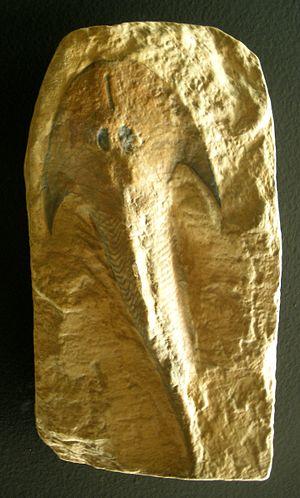
Ostracoderme est le nom de plusieurs groupes de poissons éteints, primitifs, agnathes qui étaient recouverts d'une armure de plaques osseuses. Ils appartiennent au taxon des Ostracodermi, et leurs fossiles sont trouvés dans les strates ordovicienne et dévonienne d'Amérique du Nord et d'Europe. Ils mesuraient rarement plus de trente centimètres et étaient probablement des animaux lents vivant sur le fond océanique.
Cephalaspis est un genre éteint de vertébrés ostracodermes, un des poissons agnathes les plus anciens. Il a vécu durant le Dévonien inférieur, il y a environ entre -415 à 398 Ma.